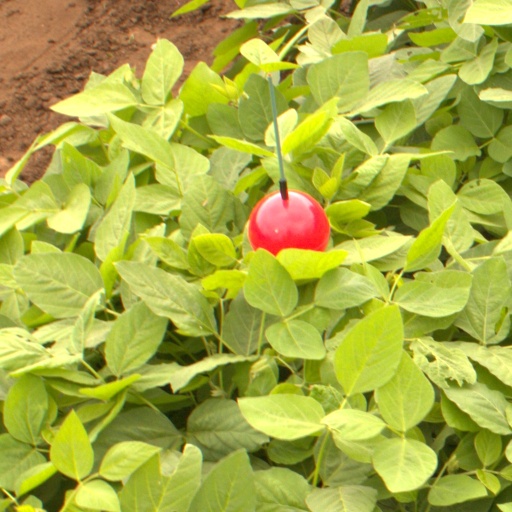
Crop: soybean